Logistics

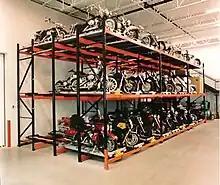
A LIFO rack system for storage of motorcycles

One definition of business logistics speaks of "having the right item in the right quantity at the right time at the right place for the right price in the right condition to the right customer". Business logistics incorporates all industry sectors and aims to manage the fruition of project life cycles, supply chains, and resultant efficiencies.